Wood-pasture hypothesis

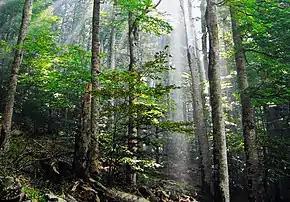

Apart from theoretical considerations, this concept has relied and continues to rely heavily on both field observations and, more recently, on findings from pollen analysis, which allow inferences about the vegetation structure of past epochs. For example, vegetation trends can be reconstructed from the ratio of tree pollen to pollen associated with grassland. Pollen analysis is the most widely used means of generating historic vegetation data and the analysis of pollen data has provided a solid database from which a predominance of forest throughout the early stages of the Holocene of temperate Europe, especially the Atlantic, is generally inferred, although the possibility of regional differences remains open. On that basis, the history of vegetation in Europe is generally reconstructed as a history of forest.